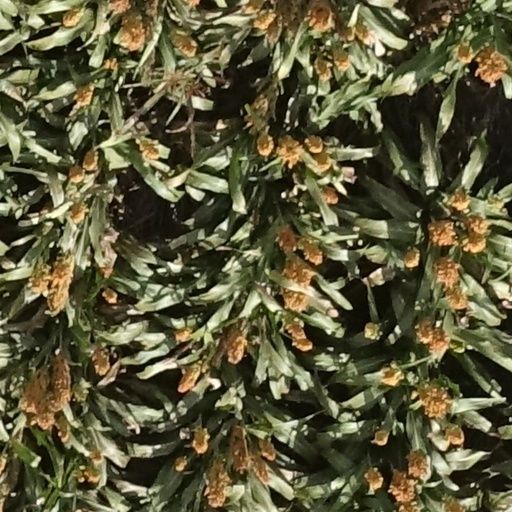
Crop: sorghum